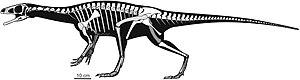
Panphagia est un genre éteint de petits dinosaures sauropodomorphes de la famille des Guaibasauridae. Il vivait il y a environ 231 millions d'années, durant le Carnien, dans ce qui constitue maintenant le Nord-Ouest de l'Argentine.